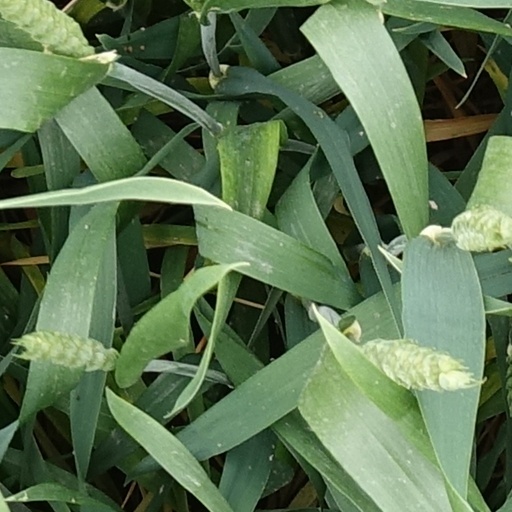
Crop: wheat